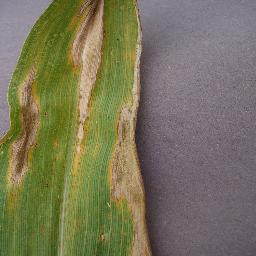
Label: Corn_(Maize)___Northern_Leaf_Blight